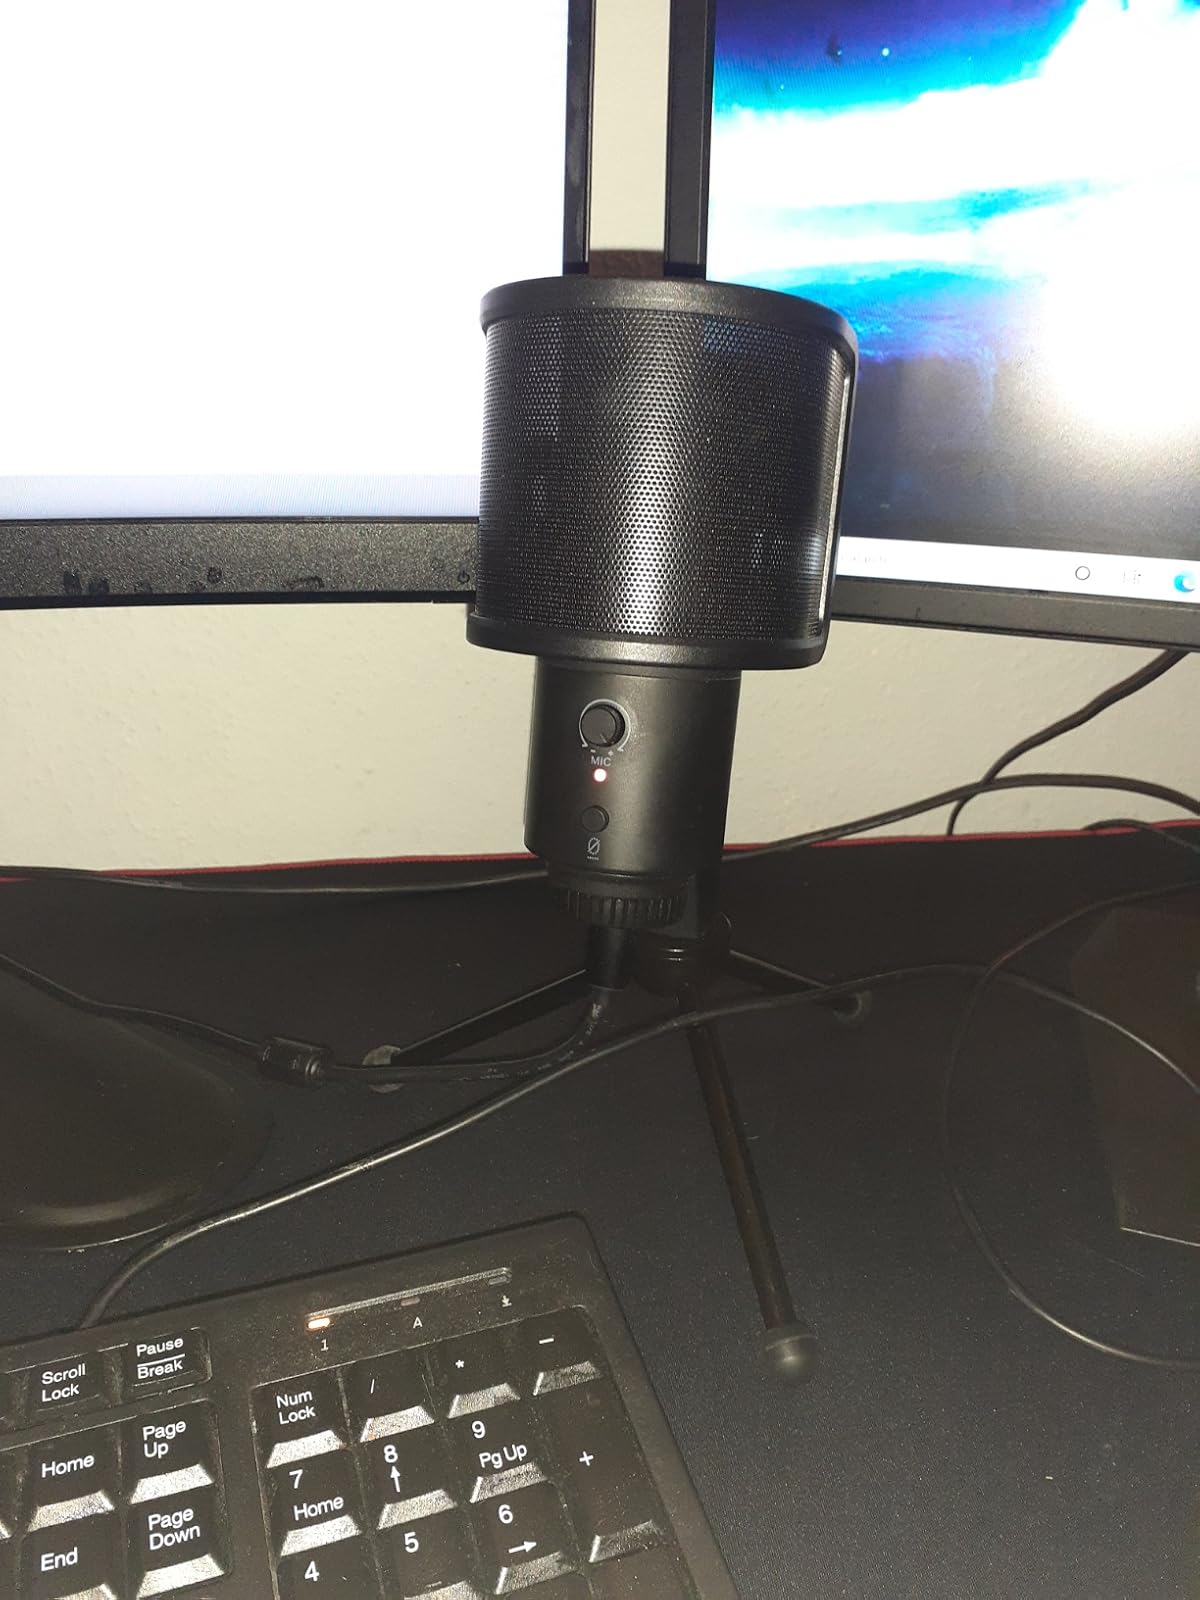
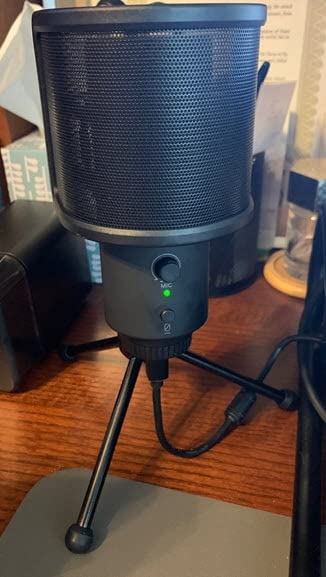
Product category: microphone
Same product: yes